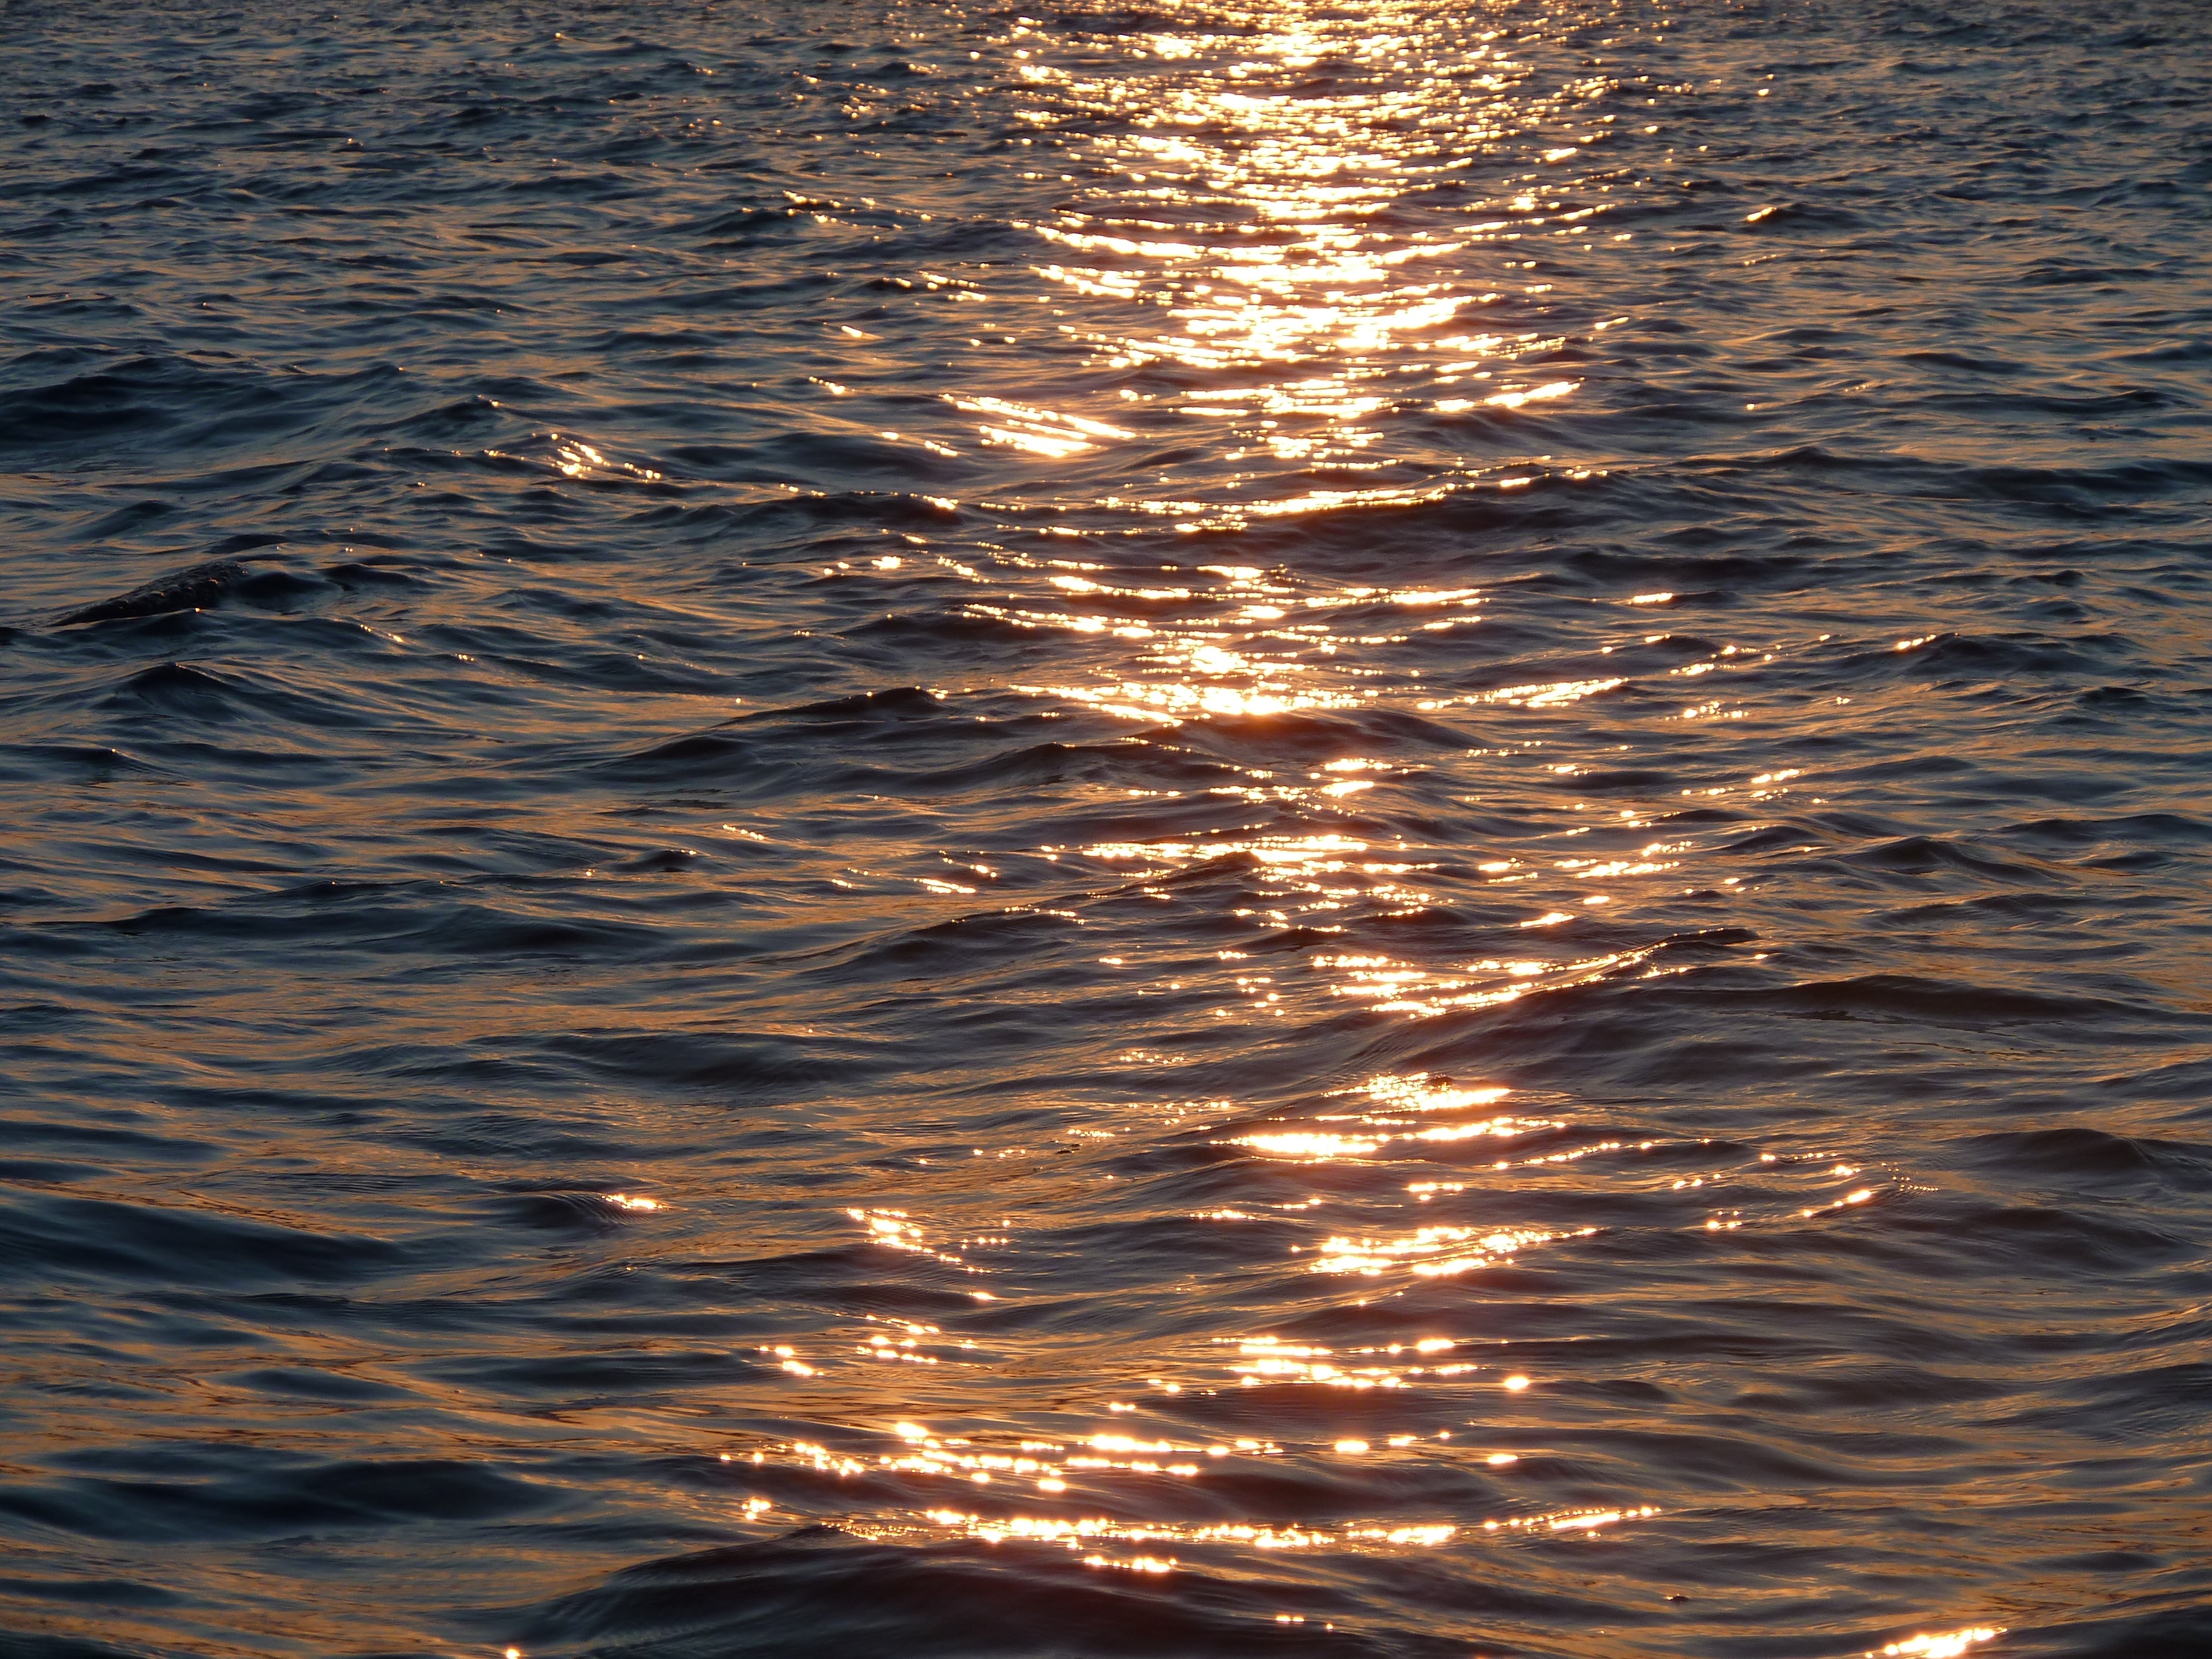
sea, coast, water, ocean, horizon, light, sky, sun, sunrise, sunset, sunlight, wave, atmosphere, evening, reflection, surface, wind wave